Bloom (store)

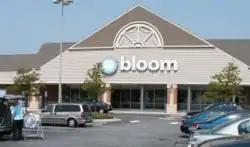
Bloom store in Accokeek, Maryland

Bloom was a chain of mid-grade American grocery stores operated by Food Lion established in 2004. The parent company of Food Lion, The Delhaize Group, announced in January 2012 that it was discontinuing the Bloom brand. Bloom's headquarters were in Salisbury, North Carolina.